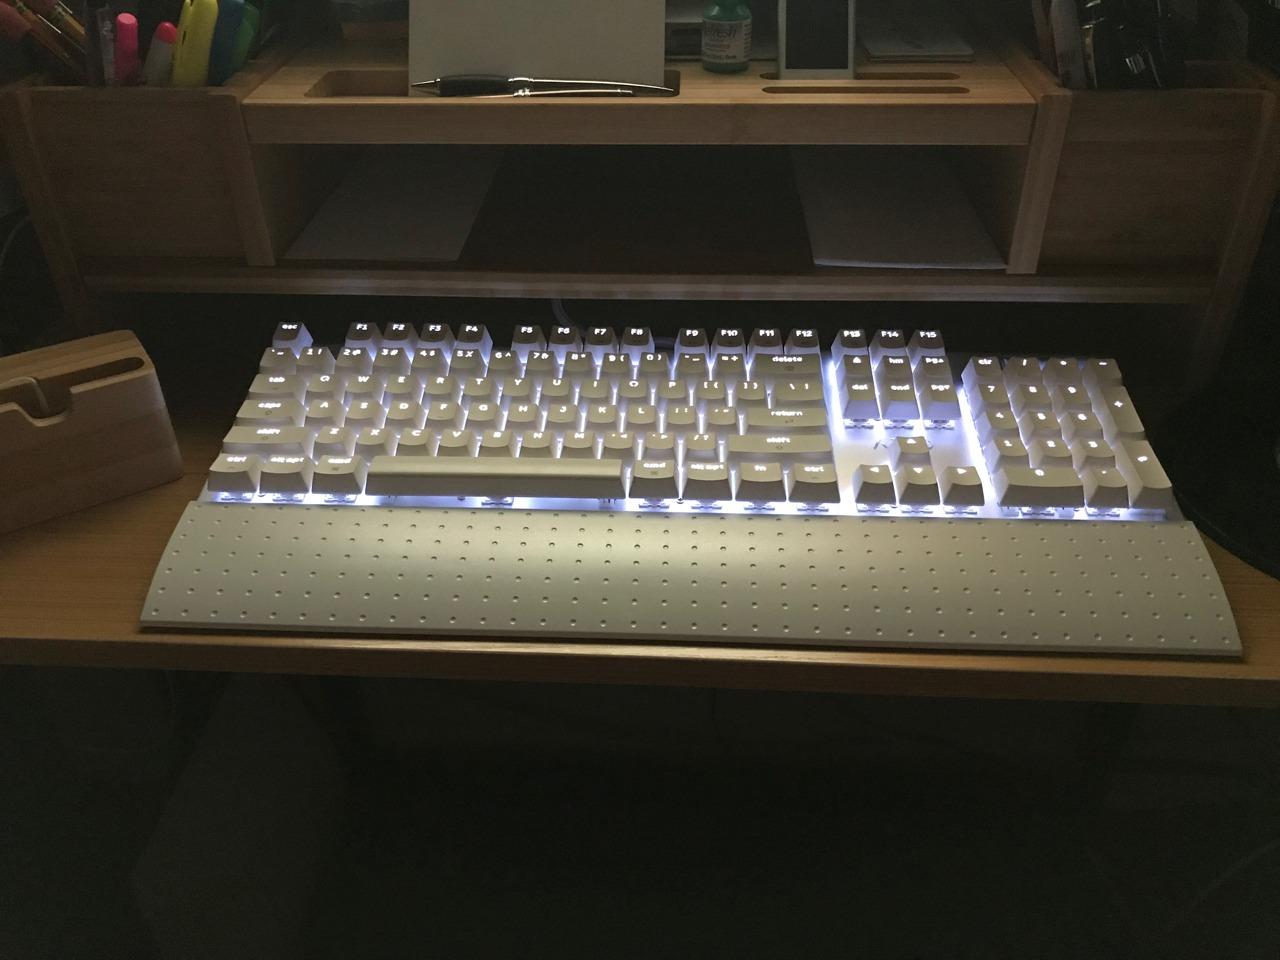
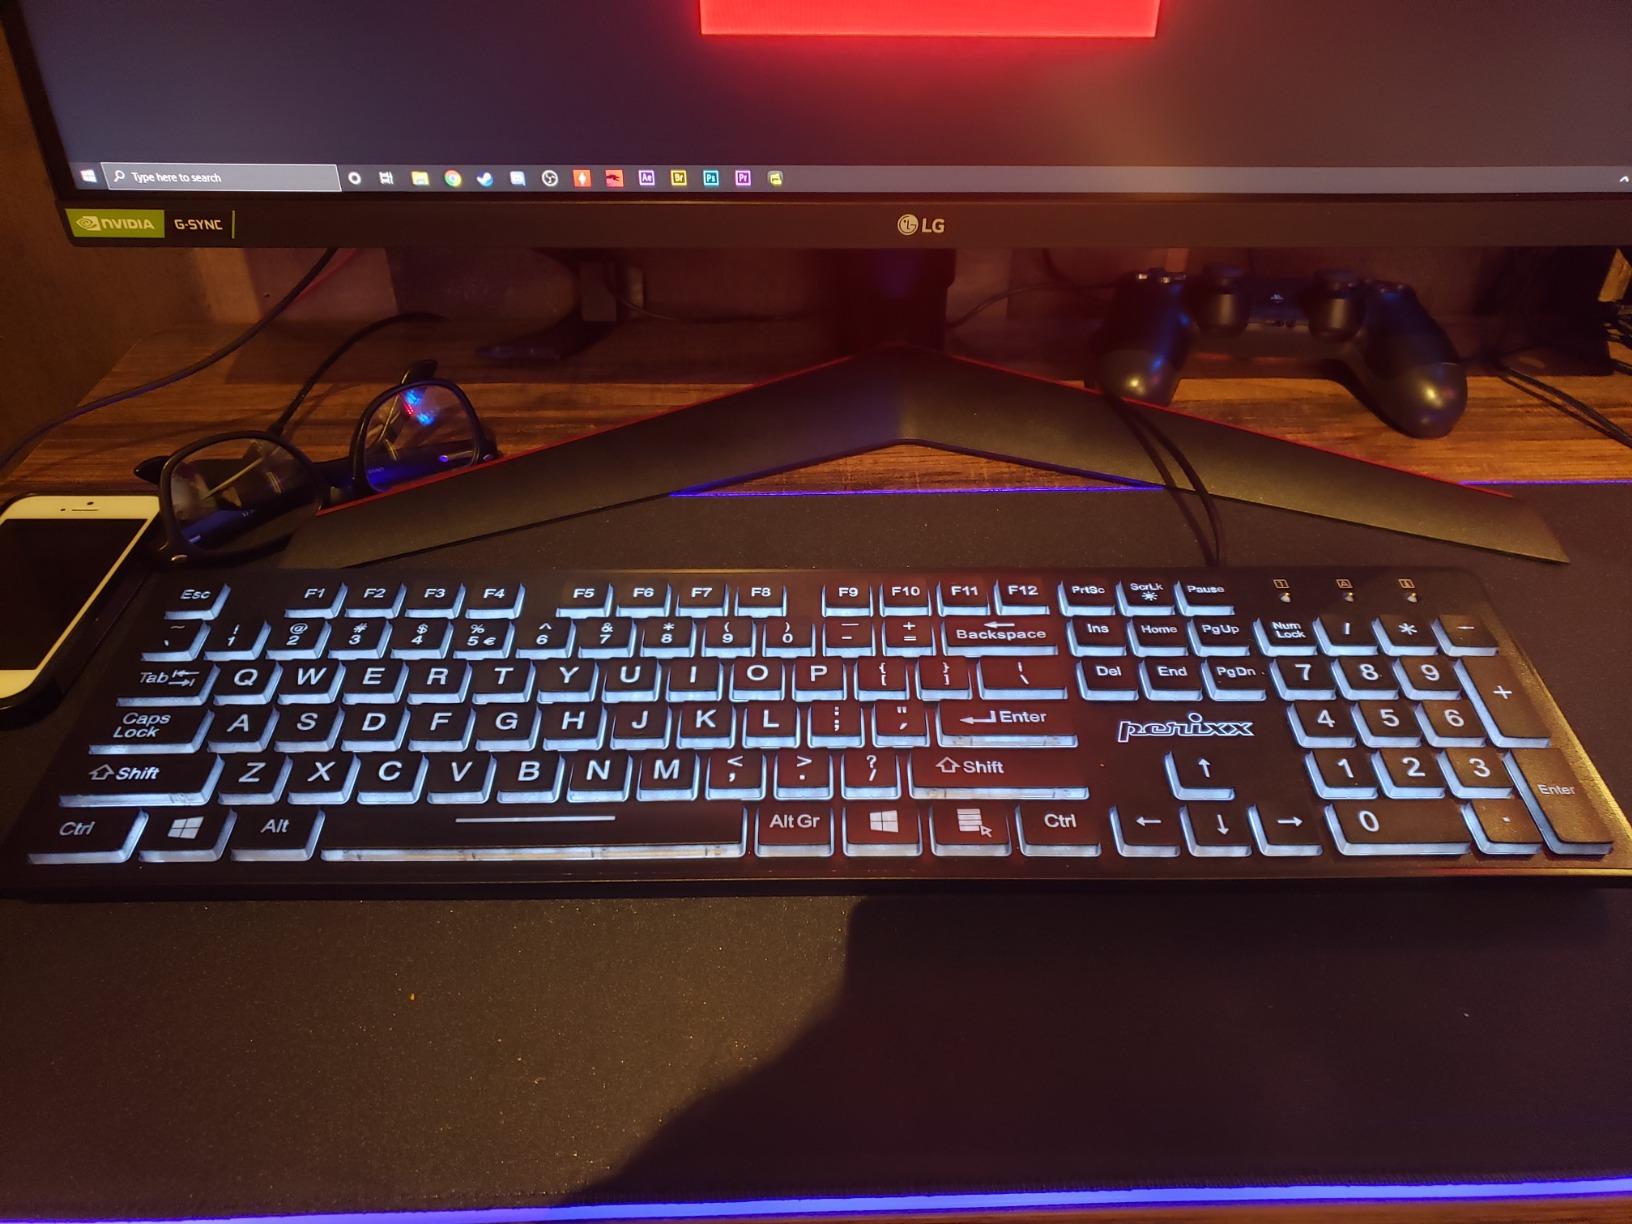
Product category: keyboard
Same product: no